Zorro

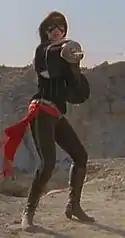
Tessie Santiago as the Queen of Swords

A dispute took place in the 2001 case of "Sony Pictures Entertainment v. Fireworks Ent. Group." On January 24, 2001, Sony Pictures, TriStar Pictures and Zorro Productions, Inc., sued Fireworks Entertainment, Paramount Pictures, and Mercury Entertainment, claiming that the "Queen of Swords" television series infringed upon the copyrights and trademarks of Zorro and associated characters. "Queen of Swords" is a 2000–2001 television series set in Spanish California during the early 19th century and featuring a hero who wore a black costume with a red sash and demonstrated similarities to the character of Zorro, including the sword-fighting skills, use of a whip and bolas, and horse-riding skills.